Great Moravia

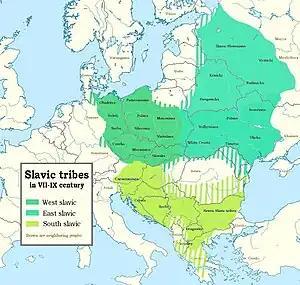
Map showing the distribution of Slavic tribes between the 7th–9th centuries AD

Moravia was ruled by monarchs from a "wider kinship" known as the House of Mojmir. The throne rarely passed from father to son. Actually, Svatopluk I was the only ruler who was succeeded by his son. Rastislav ascended the throne through the East Frankish monarch's intervention, and Slavomir was elected as duke when the Franks captured Svatopluk in 871. The latter case reveals the strong claim of the Mojmir dynasty to the throne, because Slavomir was an ordained priest at the time of his election. The Moravian monarchs were regularly styled as "ducis" ("dukes"), occasionally as "regis" ("kings") or "maliks" ("kings") in 9th-century documents. Tombs within a church have only been discovered at Mikulčice, implying that royals had an exclusive right to be buried in such a prestigious place.